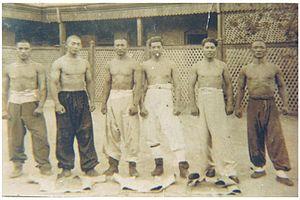
Six maîtres de lutte chinoise, Tianjin 1930. De gauche à droite Zhang Lianchen, Zhang Hongyu, Wang Wenhai, Shi Enfu, Ma Wenping, Wang Haizheng 中文（简体）‎: 中国式摔跤 师傅 天津 1930年 ： 张连成 ， 张鸿玉 ， 王文海 ， 史恩富 ， 马文平 , 王海烝
Le shuai jiao est un art martial chinois de lutte à main nue au corps à corps. Sa pratique codifiée est très ancienne. Les règles modernes ont été définies au début du XXᵉ siècle.
Introduit en Chine à la fin du XIXᵉ siècle par les puissances européennes, le concept moderne de sport et ses pratiques compétitives font aujourd'hui partie de la culture populaire chinoise, en République populaire comme à Taïwan. Si quelques sports occidentaux comme le football, le tennis de table et le basket-ball y sont aujourd'hui très pratiqués, d'autres pratiques physiques dites « traditionnelles » restent populaires, tels que les arts martiaux ou les gymnastiques de santé.
Les arts martiaux chinois, popularisés sous le nom de kung-fu, également désignés par les termes mandarins wǔshù, guóshù ou quánfǎ et parfois désignés sous le terme de boxes chinoises, sont constitués de centaines de styles différents de combat à main nue ou armée, qui ont été développés en Chine au fil des siècles.